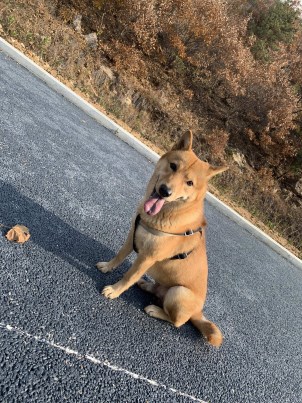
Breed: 1043-n000001-Shiba_Dog